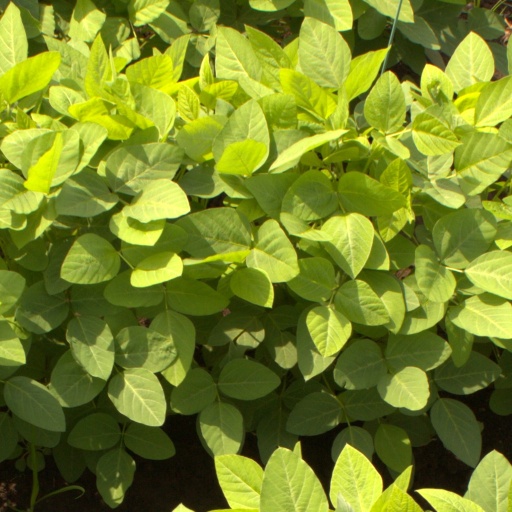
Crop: soybean